Lightlife

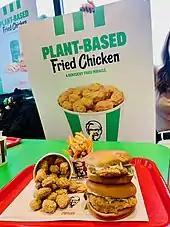
KFC Plant-Based Chicken in Canada

Lightlife Foods produces an assortment of tempeh, soy protein, and pea protein products.